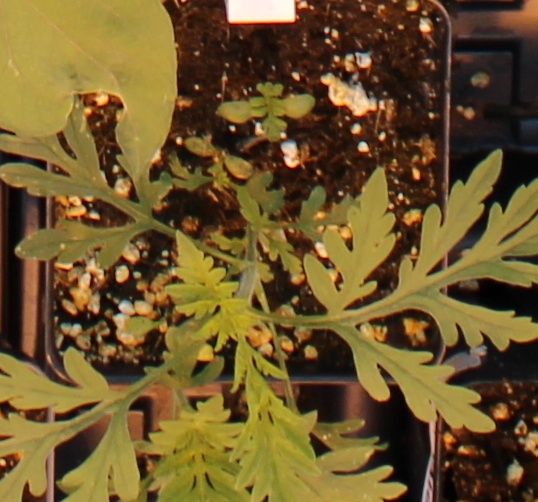
Label: Ragweed